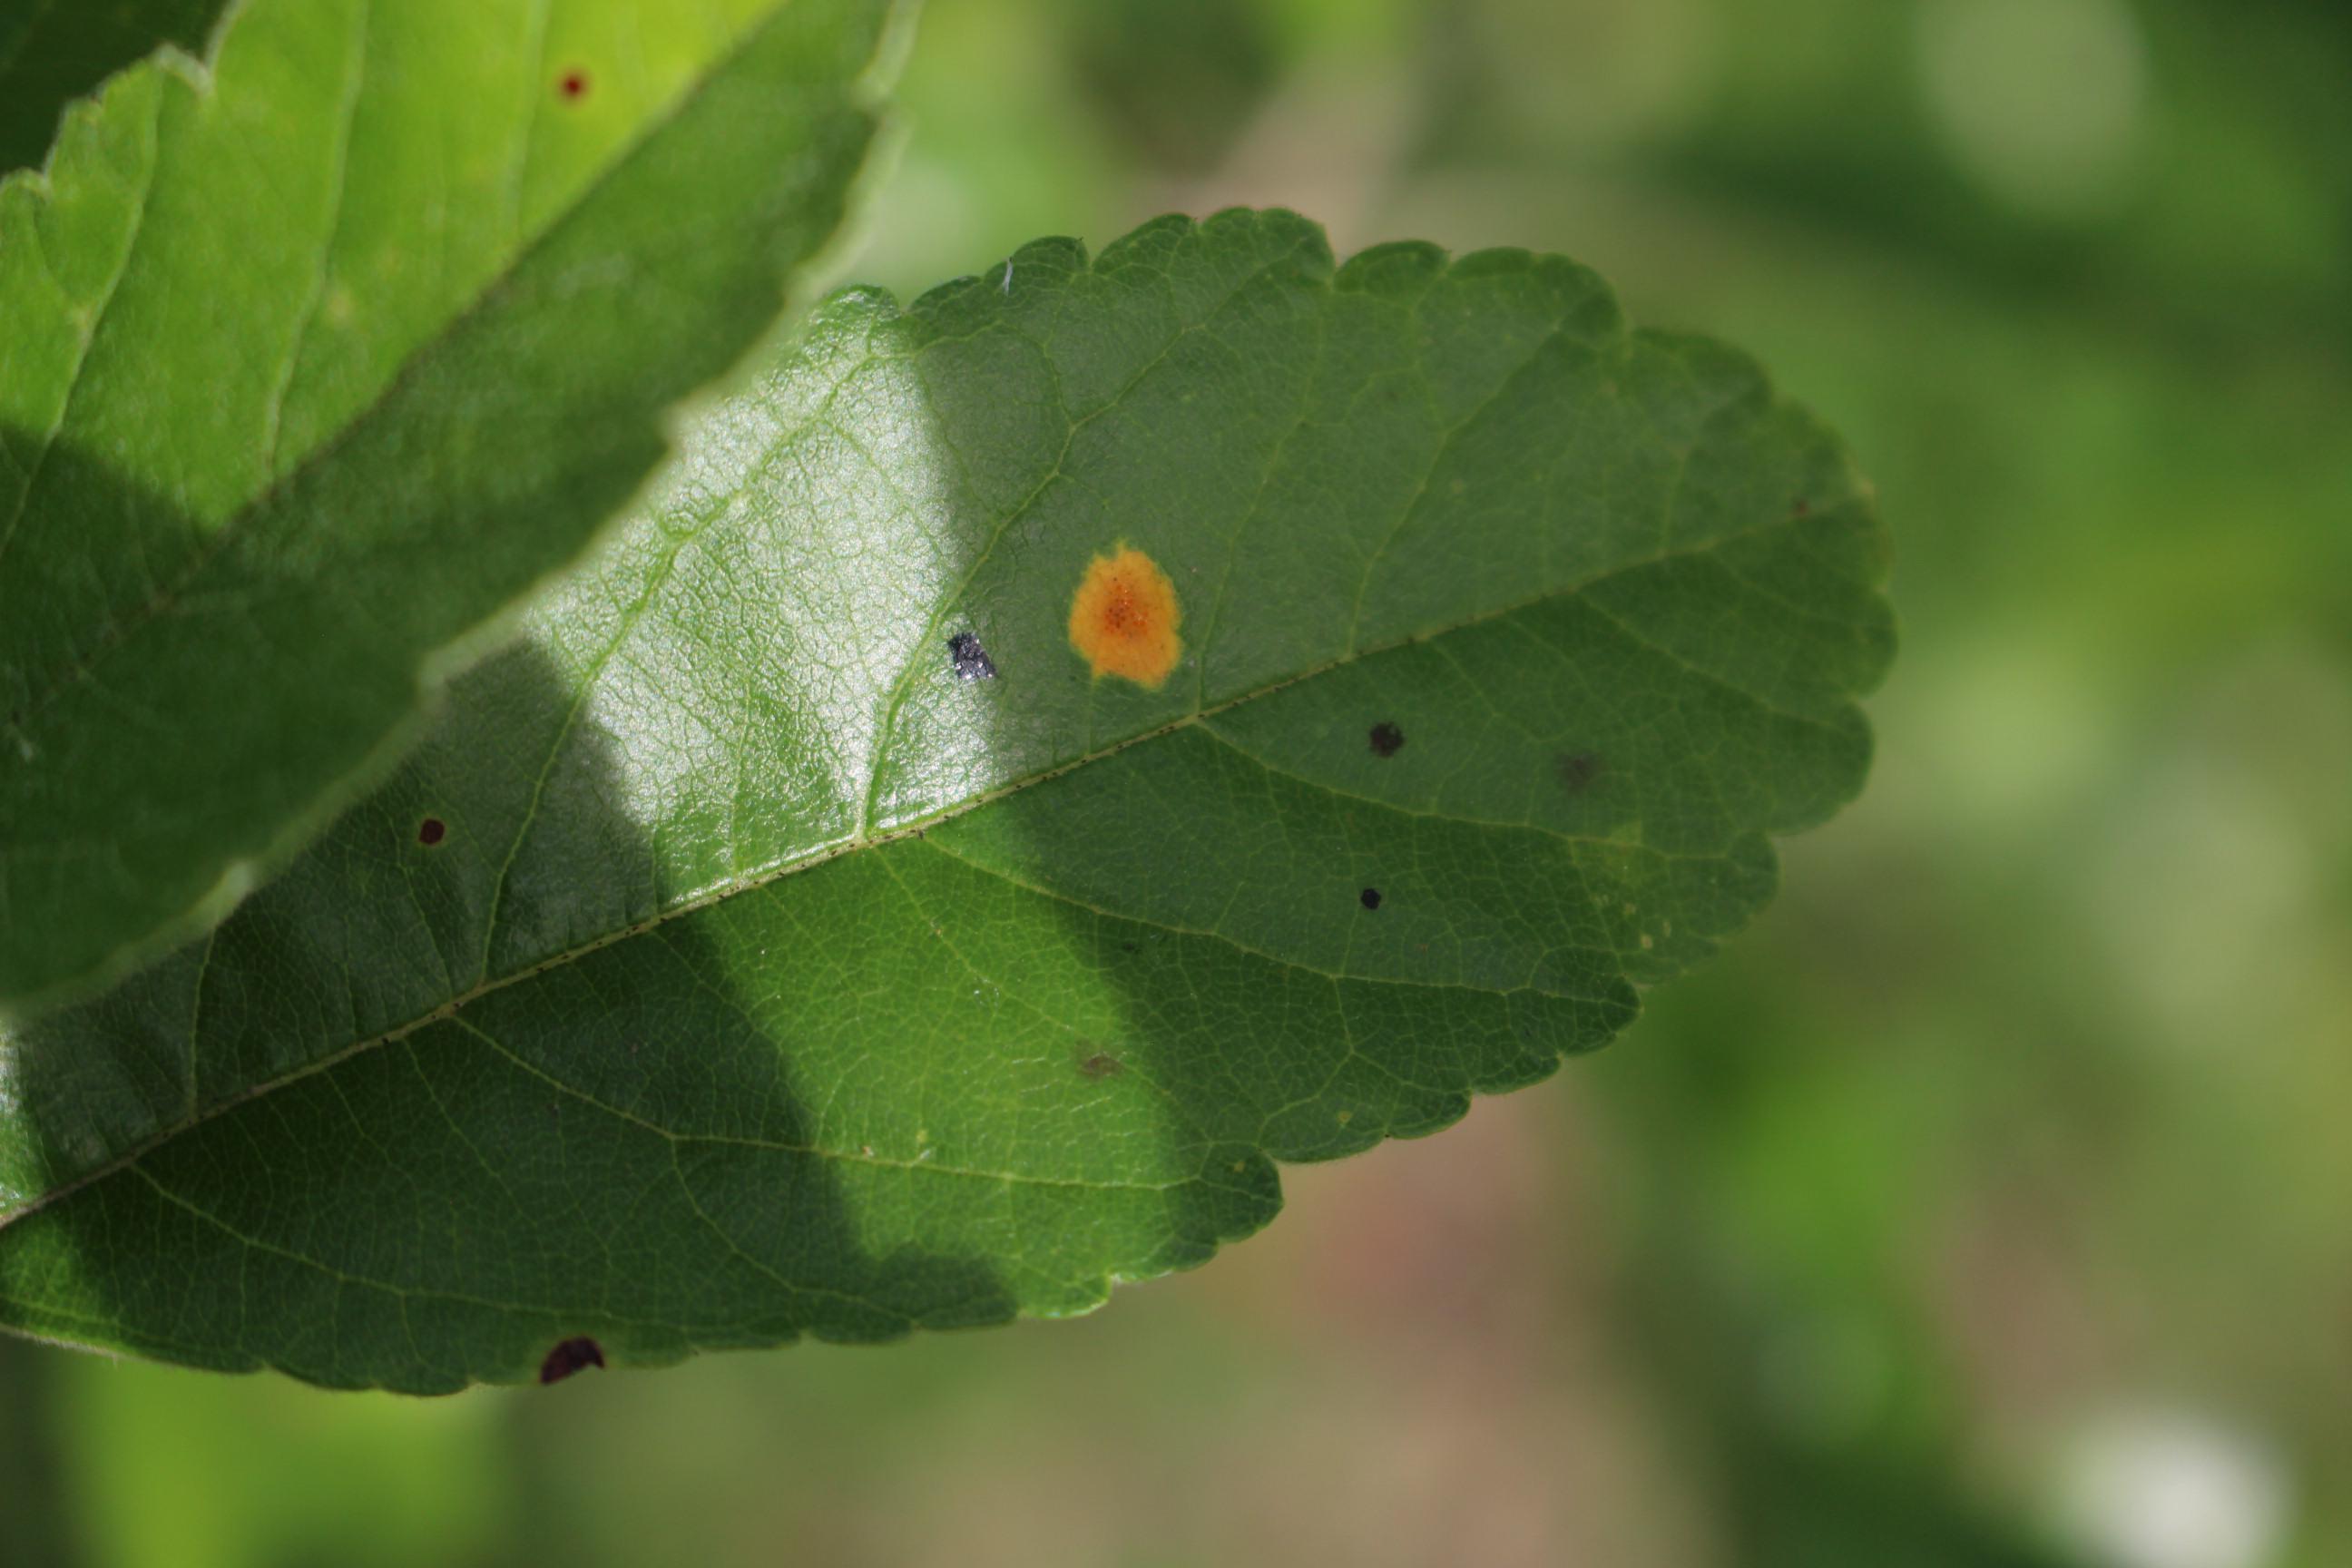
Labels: rust